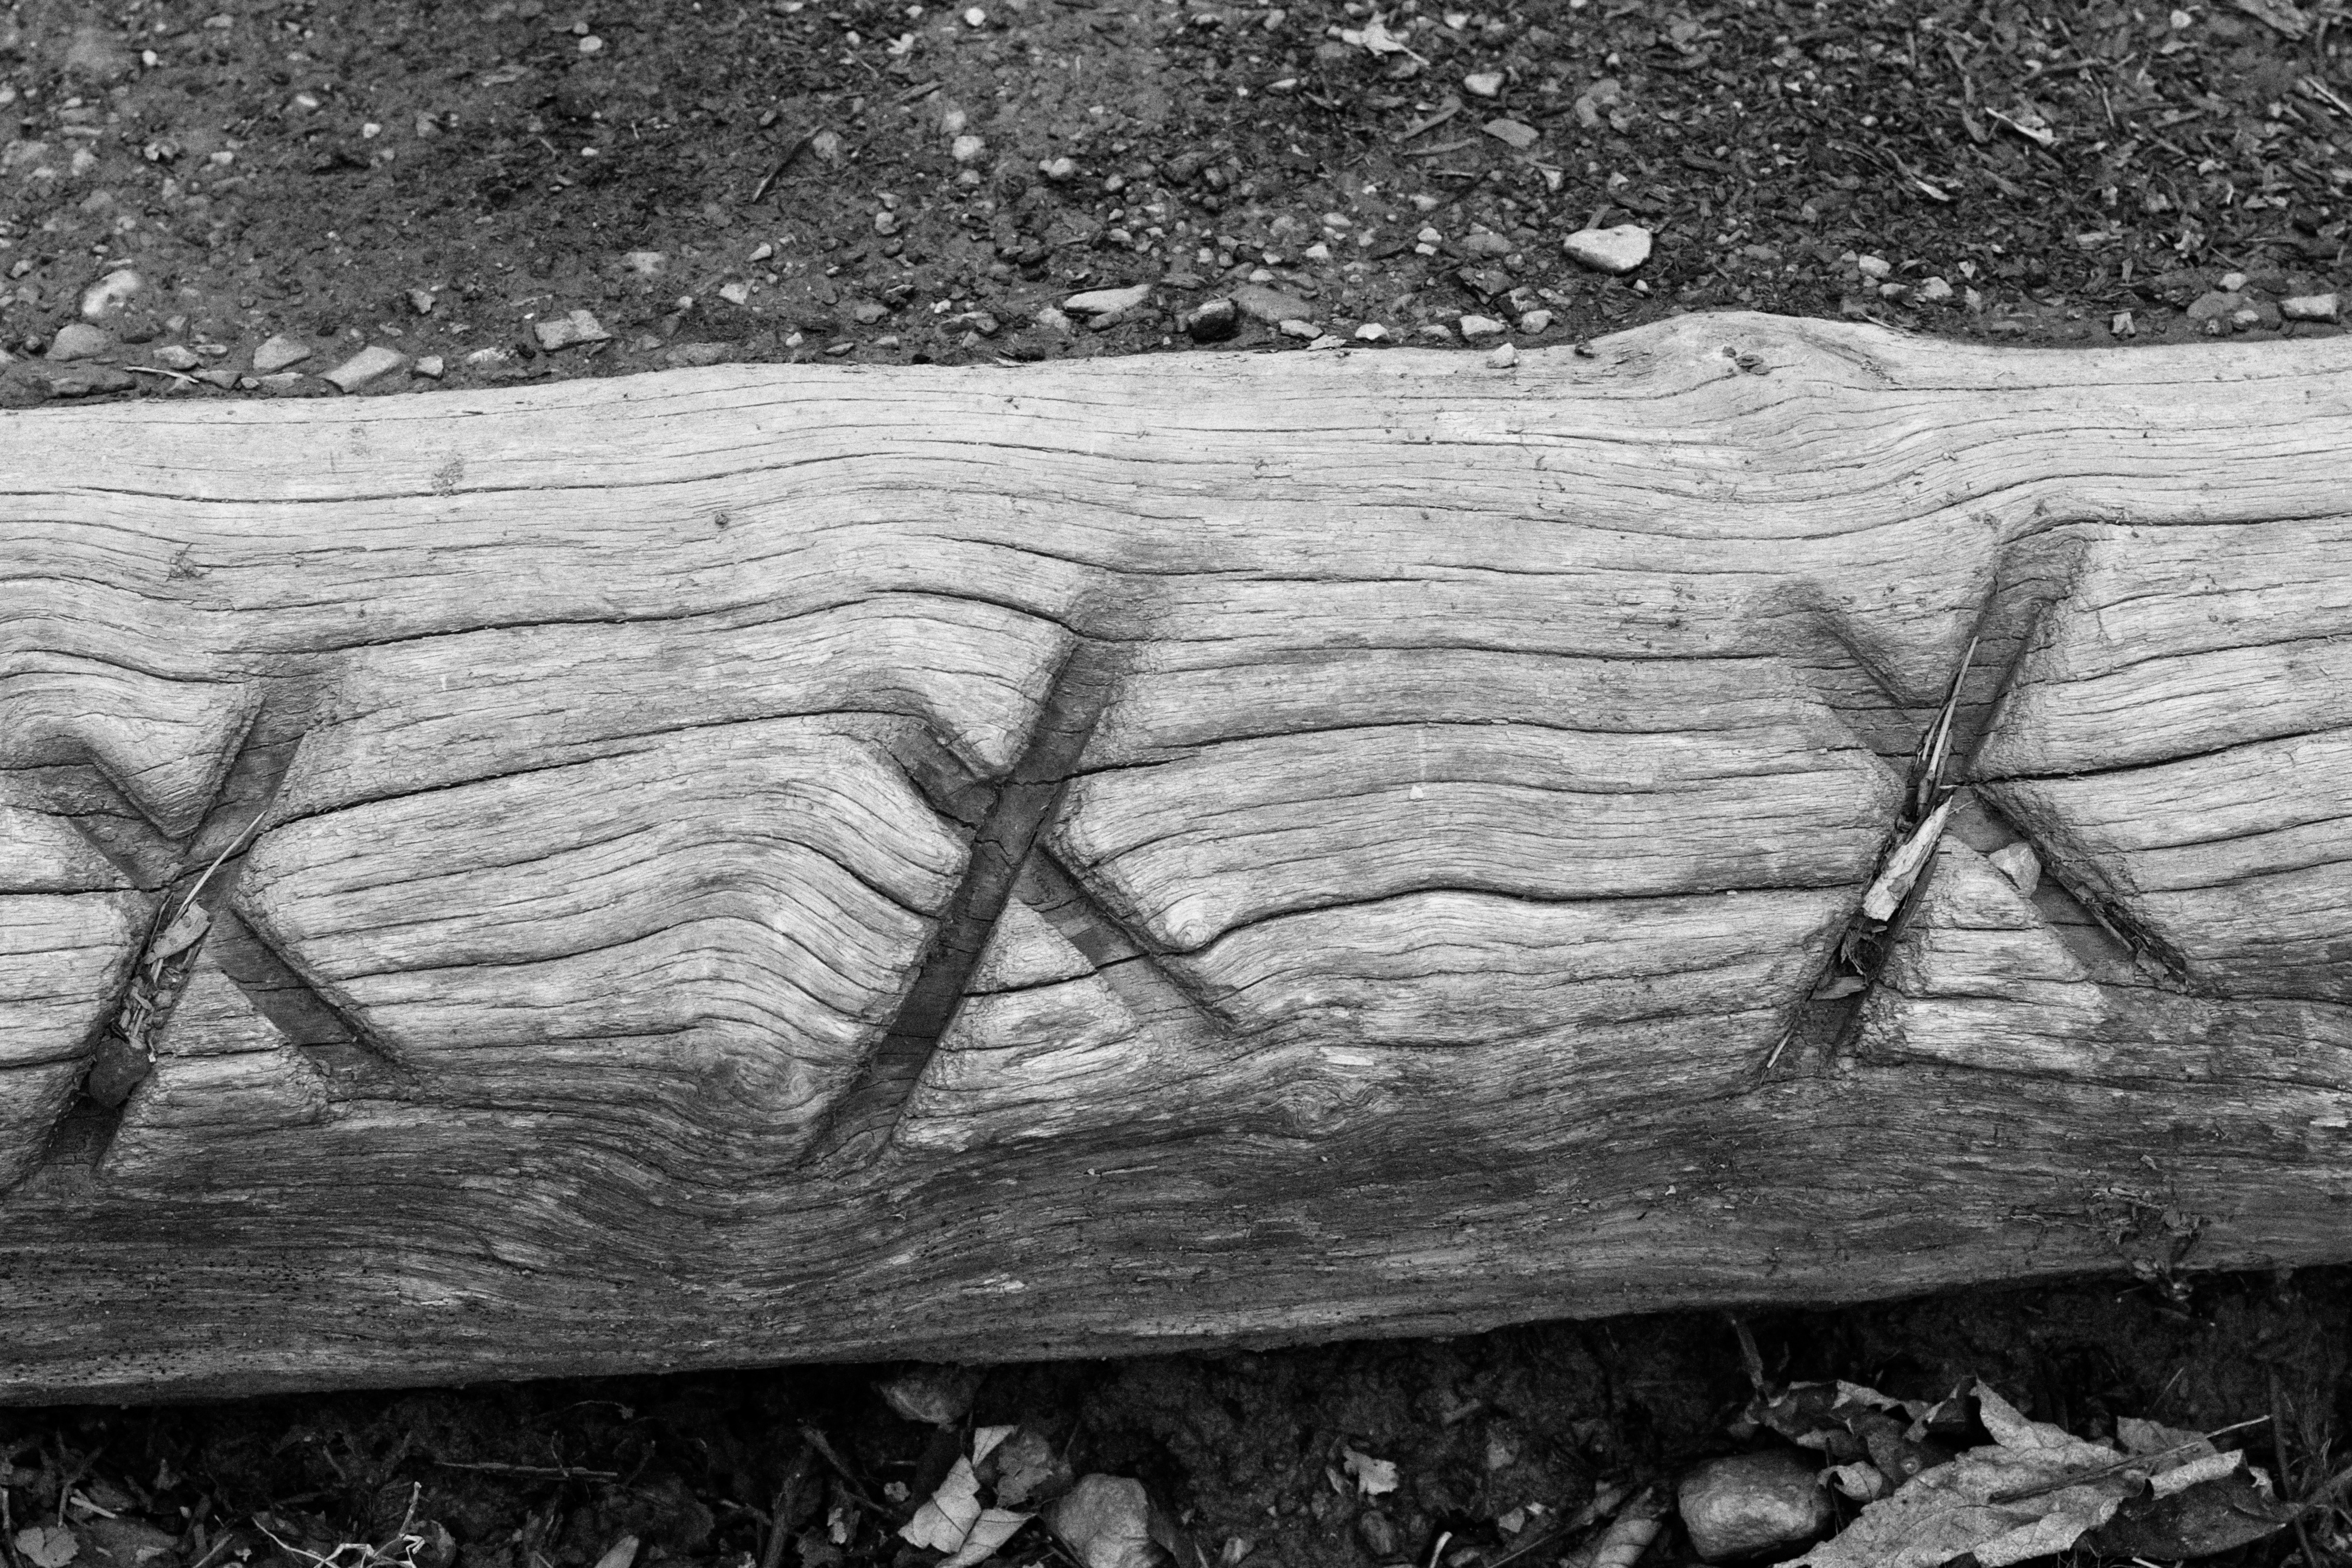
tree, rock, black and white, wood, trunk, soil, monochrome, geology, sketch, drawing, monochrome photography, ancient history